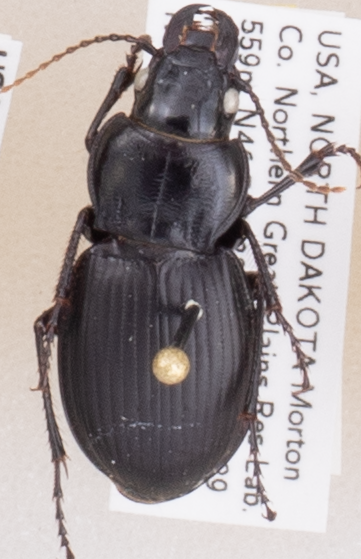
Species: Cyclotrachelus torvus
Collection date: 2019-08-20
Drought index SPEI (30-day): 0.362
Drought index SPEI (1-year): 1.13
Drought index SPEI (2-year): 0.944